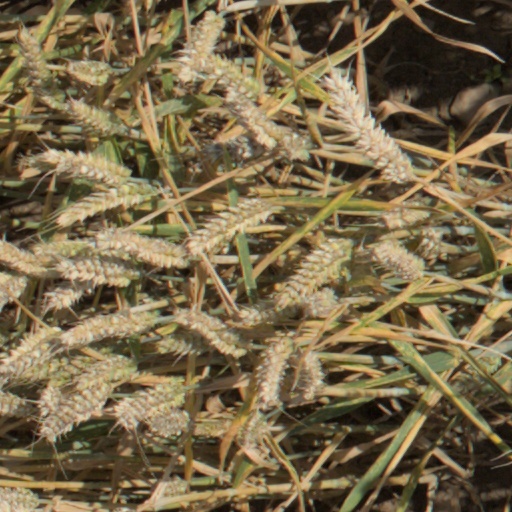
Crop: wheat